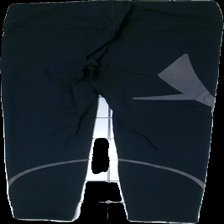
View: back
Type: Tights
Category: Ladies
Brand: Soc (Stadium)
Colors: Black, Grey
Material: 80% nylo, 20% elas
Cut: Regular, Tight
Size: M
Price range: 100-150
Recommended usage: Reuse
Description: Black workout tights from SOC by Stadium, size M. Good condition.